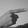
ASL letter: G